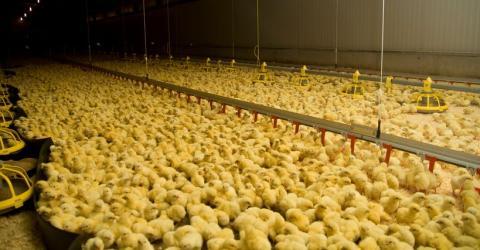
Katika eneo hili kuna ufugaji wa viwandani wa kuku wengi sana, kuku hawa wote wamejaa ndani ya banda kubwa, wanapata chakula na maji kwa kutumia vyombo vilivyopangwa kwa umbali, ambavyo vinamfumo wa kutoa chakula kiautomatiki, hii ni njia ya kufuga kwa wingi ili kukidhi mahitaji ya soko.